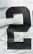
Number: 2